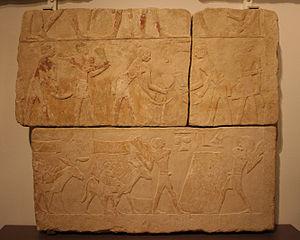
Le mastaba de Seshemnefer IV est un mastaba dans le cimetière sud du complexe funéraire de Khéops de la nécropole de Gizeh en Égypte. Il date du début de la VIᵉ dynastie et a été construit pour Seshemnefer IV. Cinq reliefs du mastaba de Seshemnefer IV sont exposés dans la collection égyptienne du musée Roemer et Pelizaeus.
L'Ancien Empire égyptien est une période de l'histoire de l’Égypte antique qui couvre une large partie du troisième millénaire avant notre ère. Succédant à la période thinite qui a vu l'apparition de l’État en Égypte, elle comprend les IIIᵉ, IVᵉ, Vᵉ et VIᵉ dynasties, puis s'achève par une période de fragmentation politique, la Première Période intermédiaire.